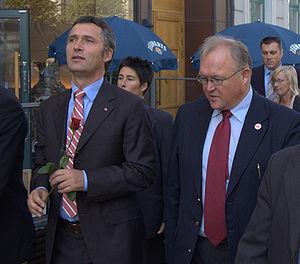
Le Parti socialiste européen est un parti politique européen regroupant les partis socialistes, sociaux-démocrates et travaillistes d'Europe. Son groupe politique est le deuxième en taille au Parlement européen après les élections de 2019. Selon la tradition européenne, il peut participer à des majorités de circonstance avec le Parti vert européen et le Parti de la gauche européenne, comme avec le Parti populaire européen et Renew Europe. Le PSE est lié à l'Internationale socialiste.